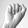
ASL letter: A